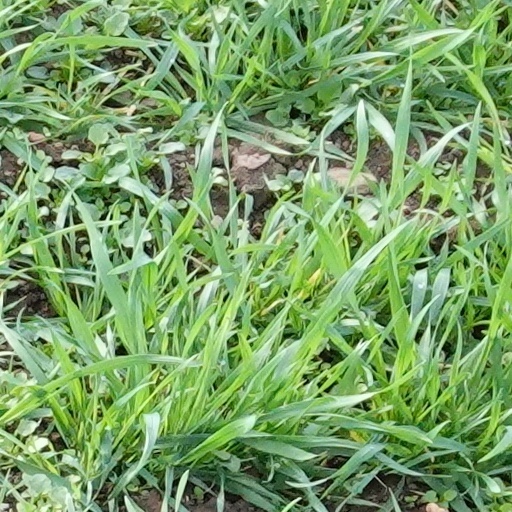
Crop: wheat